Barbara Ann Fenton-Fung

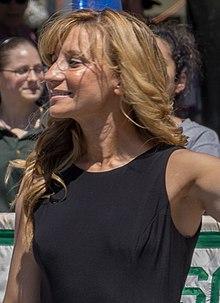
Fenton-Fung in 2016

Barbara Ann Fenton-Fung (born December 10, 1980) is an American politician who served as a member of the Rhode Island House of Representatives for the 15th district. Elected in November 2020, she assumed office on January 5, 2021.